Answer in natural language. Considering the relative positions, is black wooden chair with four legs (marked B) to the left or right of black rectangular countertop (marked C)? Choose between the following options: right or left
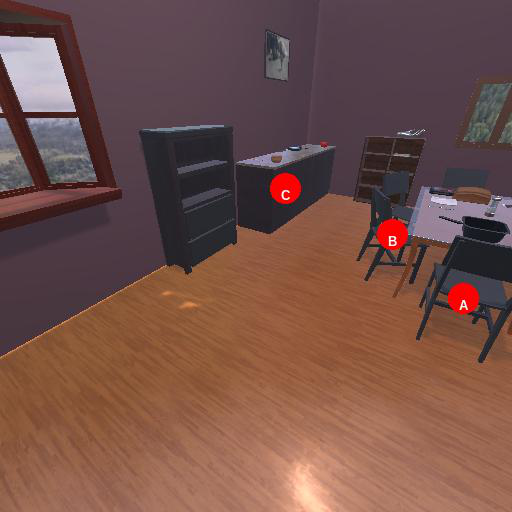
<answer>right</answer>